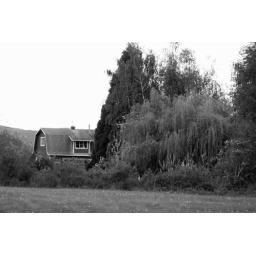
This is an old farm house in a field along the Hood Canal.